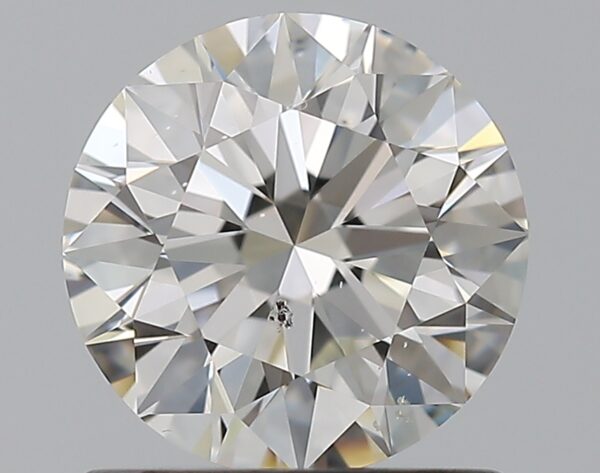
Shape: round
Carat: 1.01
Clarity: SI1
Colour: H
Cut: EX
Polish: EX
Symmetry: EX
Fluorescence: N
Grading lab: GIA
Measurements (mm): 6.4 x 6.44 x 3.99